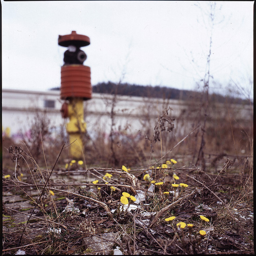
A fire hydrant sitting in the middle of a field.
some little yellow flowers growing in a field
A number of small yellow flowers near a fire hydrant.
Dead bushes covered in mushrooms in front of a building.
Some yellow flowers growing among dead branches and a hydrant.